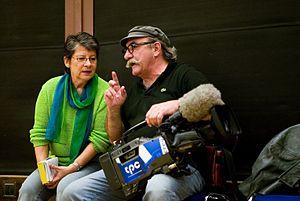
Marianne Pletscher, née le 25 juin 1946 à Zurich, est une réalisatrice suisse de films documentaires, scénariste et chargée de cours pour les films documentaires.